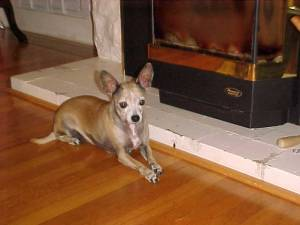
Breed: chihuahua